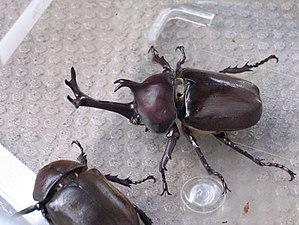
Les coléoptères sont un ordre d'insectes holométaboles dotés d'élytres protégeant leurs ailes. Le mot « coléoptère » vient du grec κολεός « fourreau » et πτερόν « aile ». Il s'agit de l'ordre animal qui comporte le plus grand nombre d'espèces décrites. Beaucoup d'espèces ou des groupes d'espèces ont des noms vernaculaires bien implantés ; les scarabées, les coccinelles, les lucanes, les chrysomèles, les hannetons, les charançons, les carabes, les leptures, par exemple, sont des coléoptères.